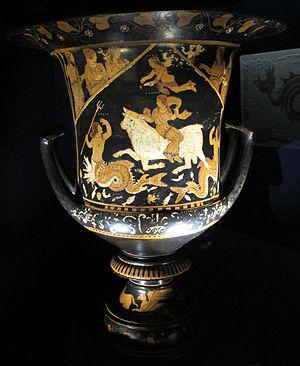
Asteas a été l'un des peintres sur vase grecs les plus actifs de Grande-Grèce, adepte du style de la figure rouge. Il a dirigé un grand atelier qui a essentiellement réalisé des hydries et des cratères. Il peint le plus souvent des scènes mythologiques et théâtrales. Il est l'un des rares peintres de vases des colonies grecques dont le nom nous soit parvenu.